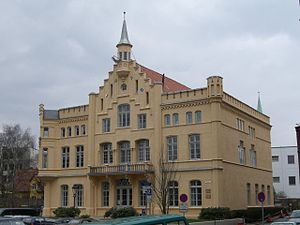
Schleswig-Holstein Musik Festival
Festivalens ledelse har sæde på Rantzau Slot i Lybæk / Lübeck (Domkvarter)
Schleswig-Holstein Musik Festival finder sted i det nordlige Tyskland og er en af de største klassiske musikfestivaler i verden. Siden 1986 har det årligt fundet sted i sommermånederne juli og august på forskellige spillesteder rundt omkring i Slesvig-Holsten, såvel som i det tilgrænsende Niedersachsen, Hamborg og Danmark.